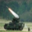
Label: tank